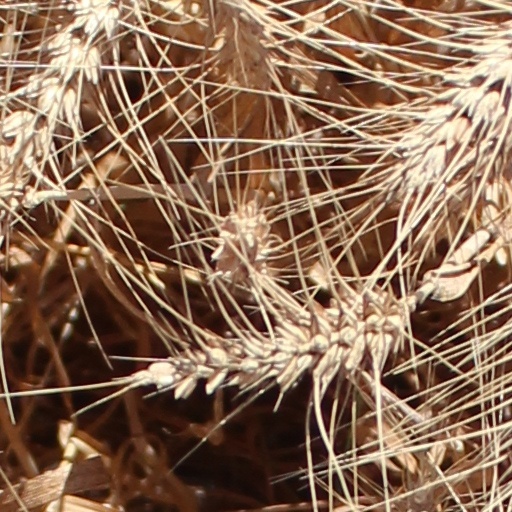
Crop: wheat